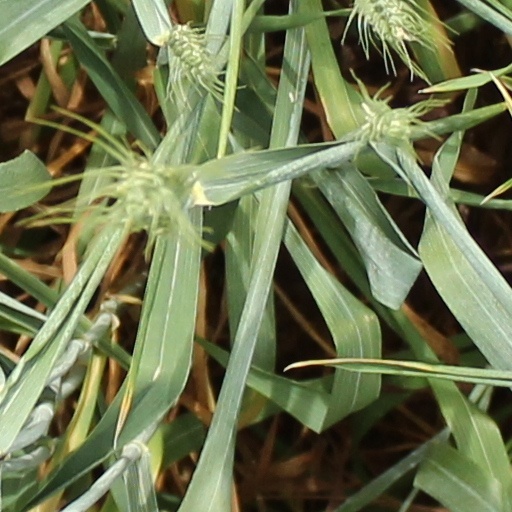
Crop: wheat